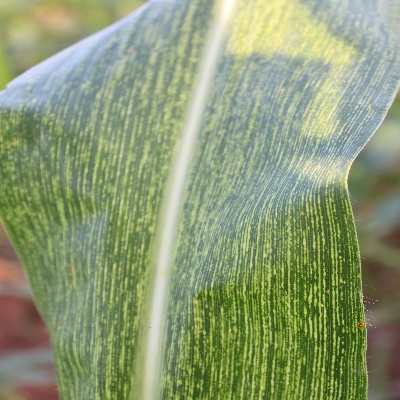
Crop: Maize
Condition: streak virus